Atacama Region

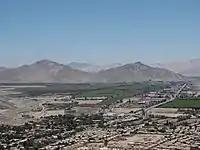
Irrigated fields in the outskirts Copiapó.

Over recent decades, fresh fruit also emerged as regional export item, when the Copiapó and Huasco valleys joined Chile’s fruit-growing boom. They enjoy a comparative advantage because, thanks to the sunny climate, fruit ripens earlier than in the rest of the country and reaches northern hemisphere markets first.